Føtex

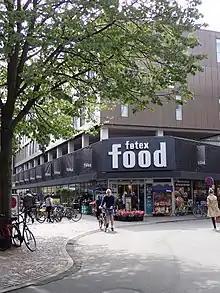
The first føtex store in Guldsmedgade, Aarhus from 1960. The store was renovated in 2010 and the føtex food concept was introduced.

Herman Salling opened the first føtex in 1960 in the street ""Guldsmedgade"" in the city of Århus in Denmark.